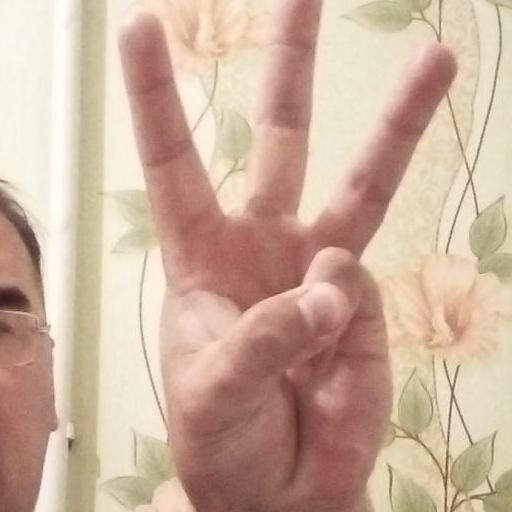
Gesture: three